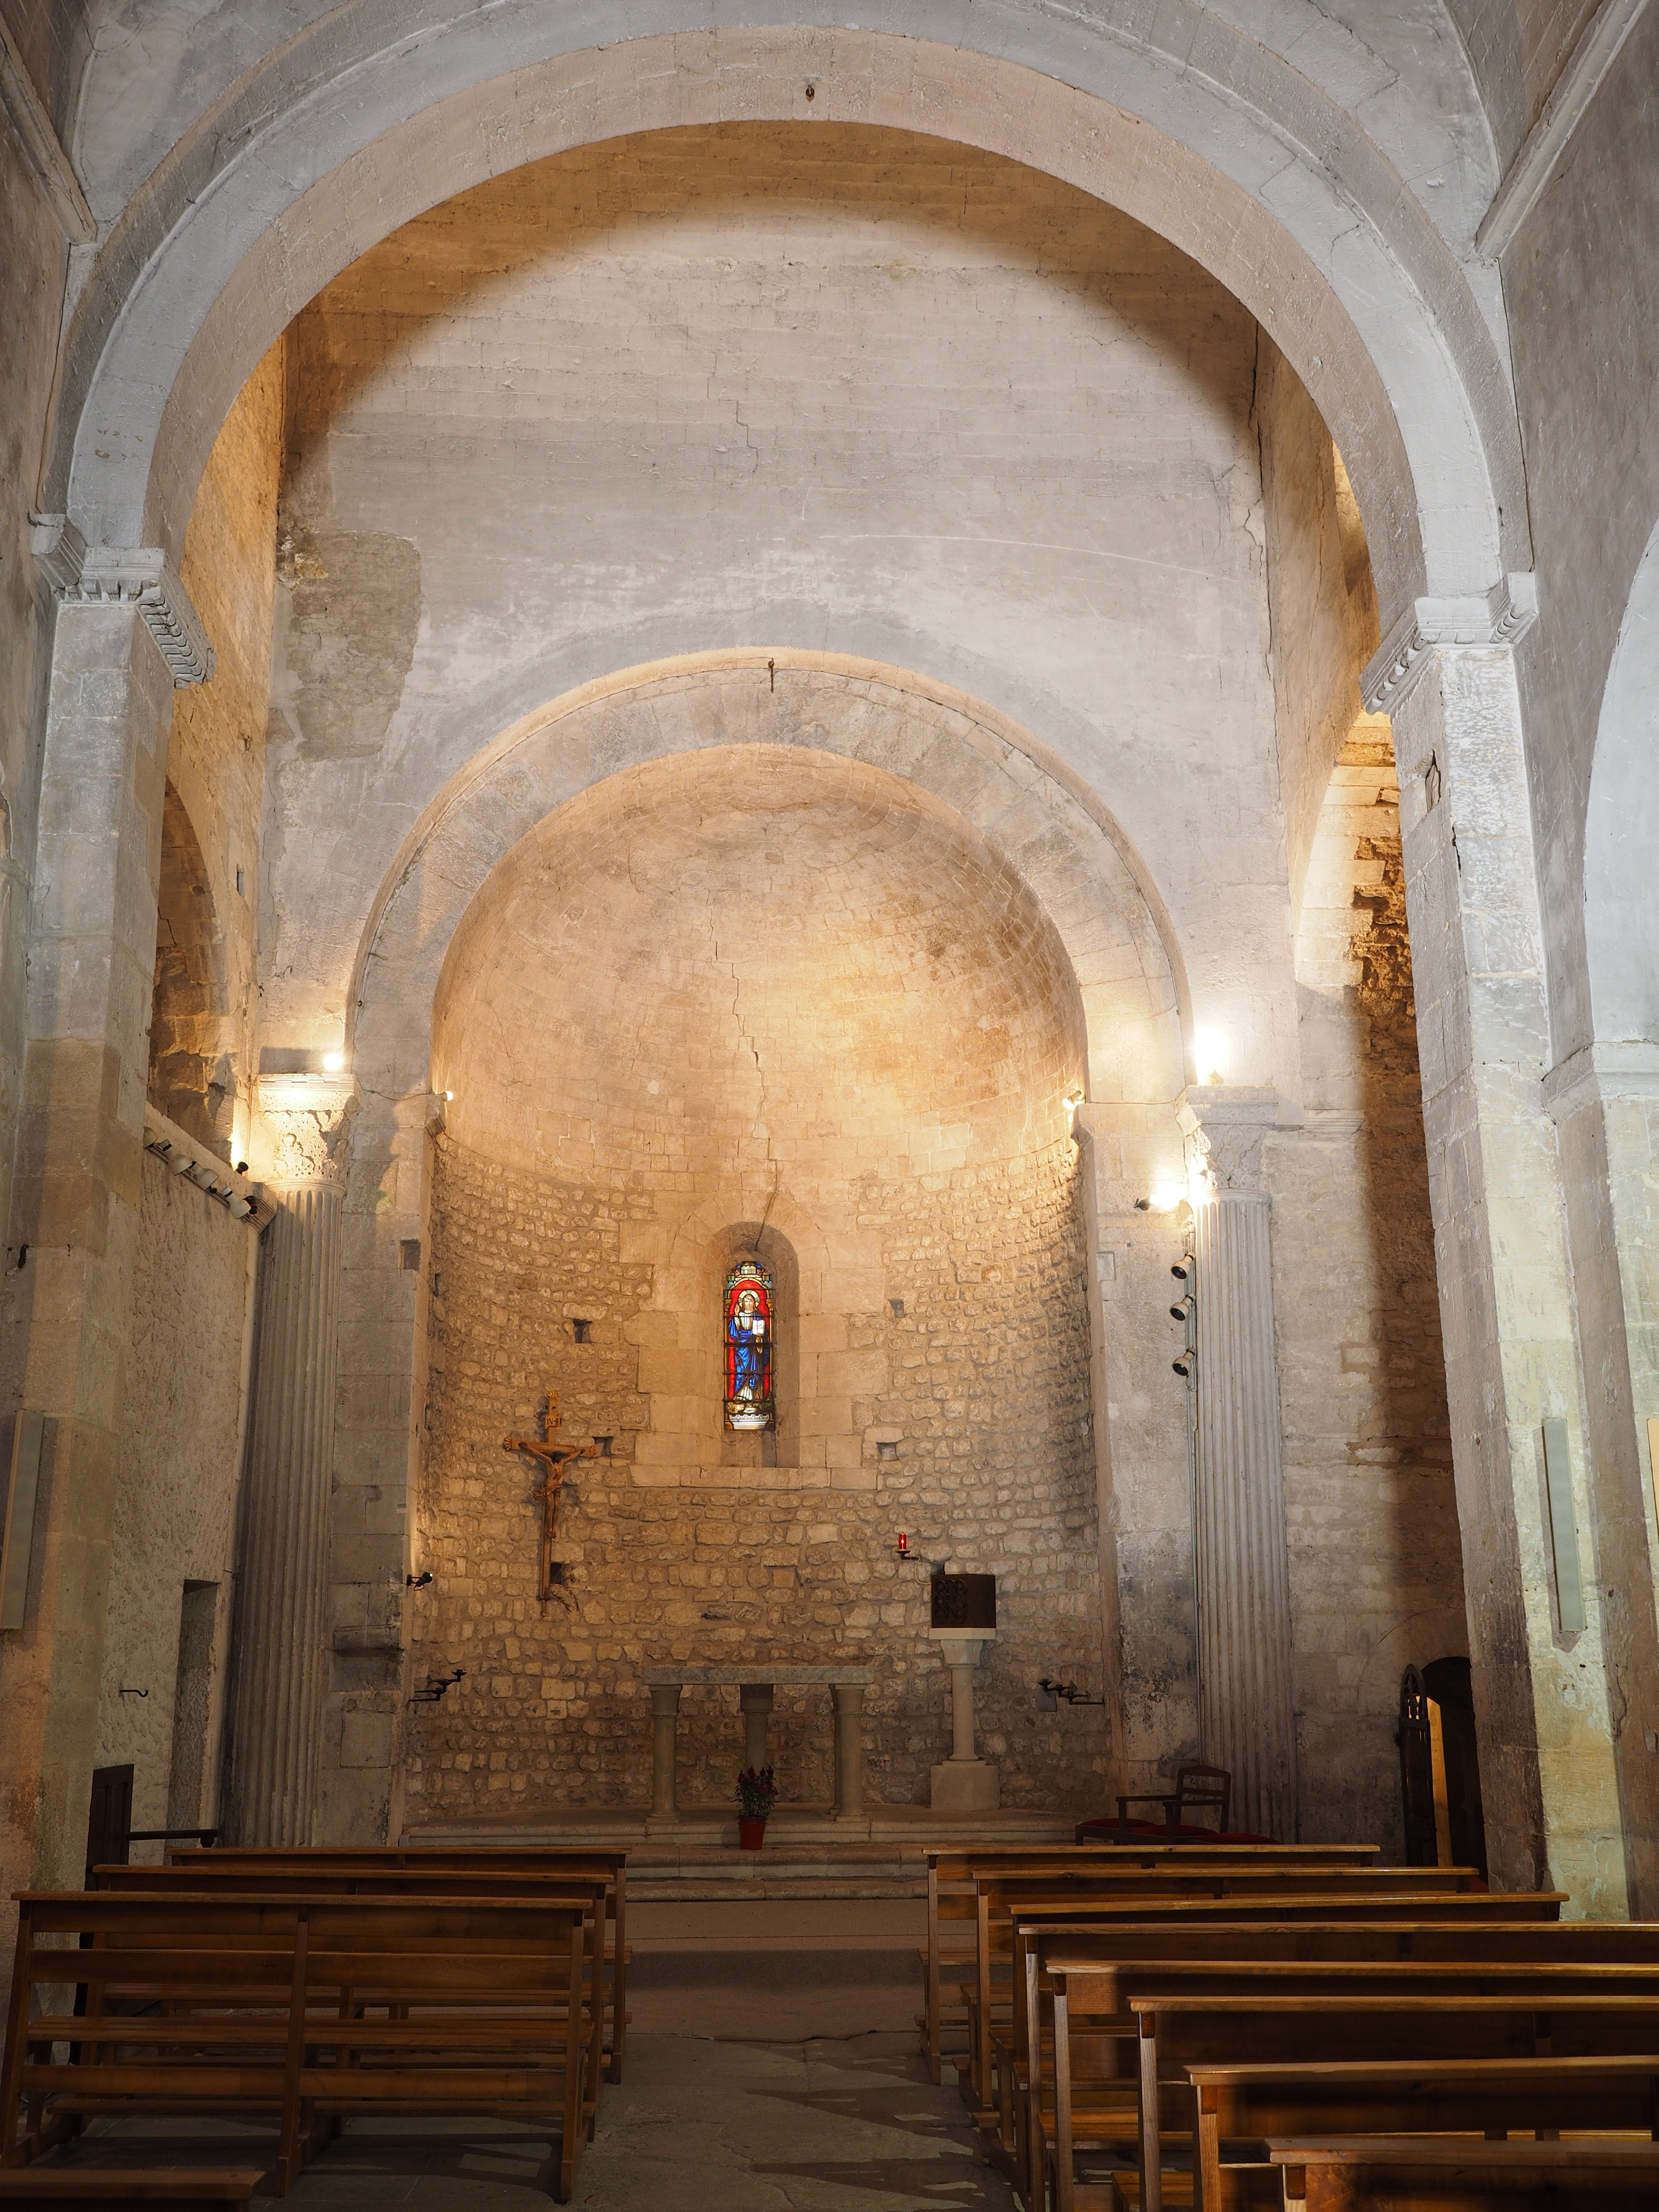
architecture, interior, building, arch, church, cathedral, chapel, place of worship, temple, faith, monastery, prayer, christianity, abbey, vault, basilica, dome, crypt, romanesque church, village church, rhaeto romanic, fontaine de vaucluse, notre dame de fontaine de vaucluse, notre dame saint v ran, ancient history